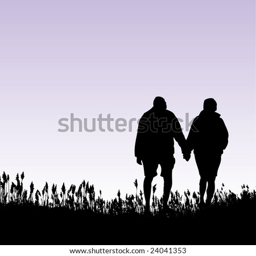
a man and woman walking in a field